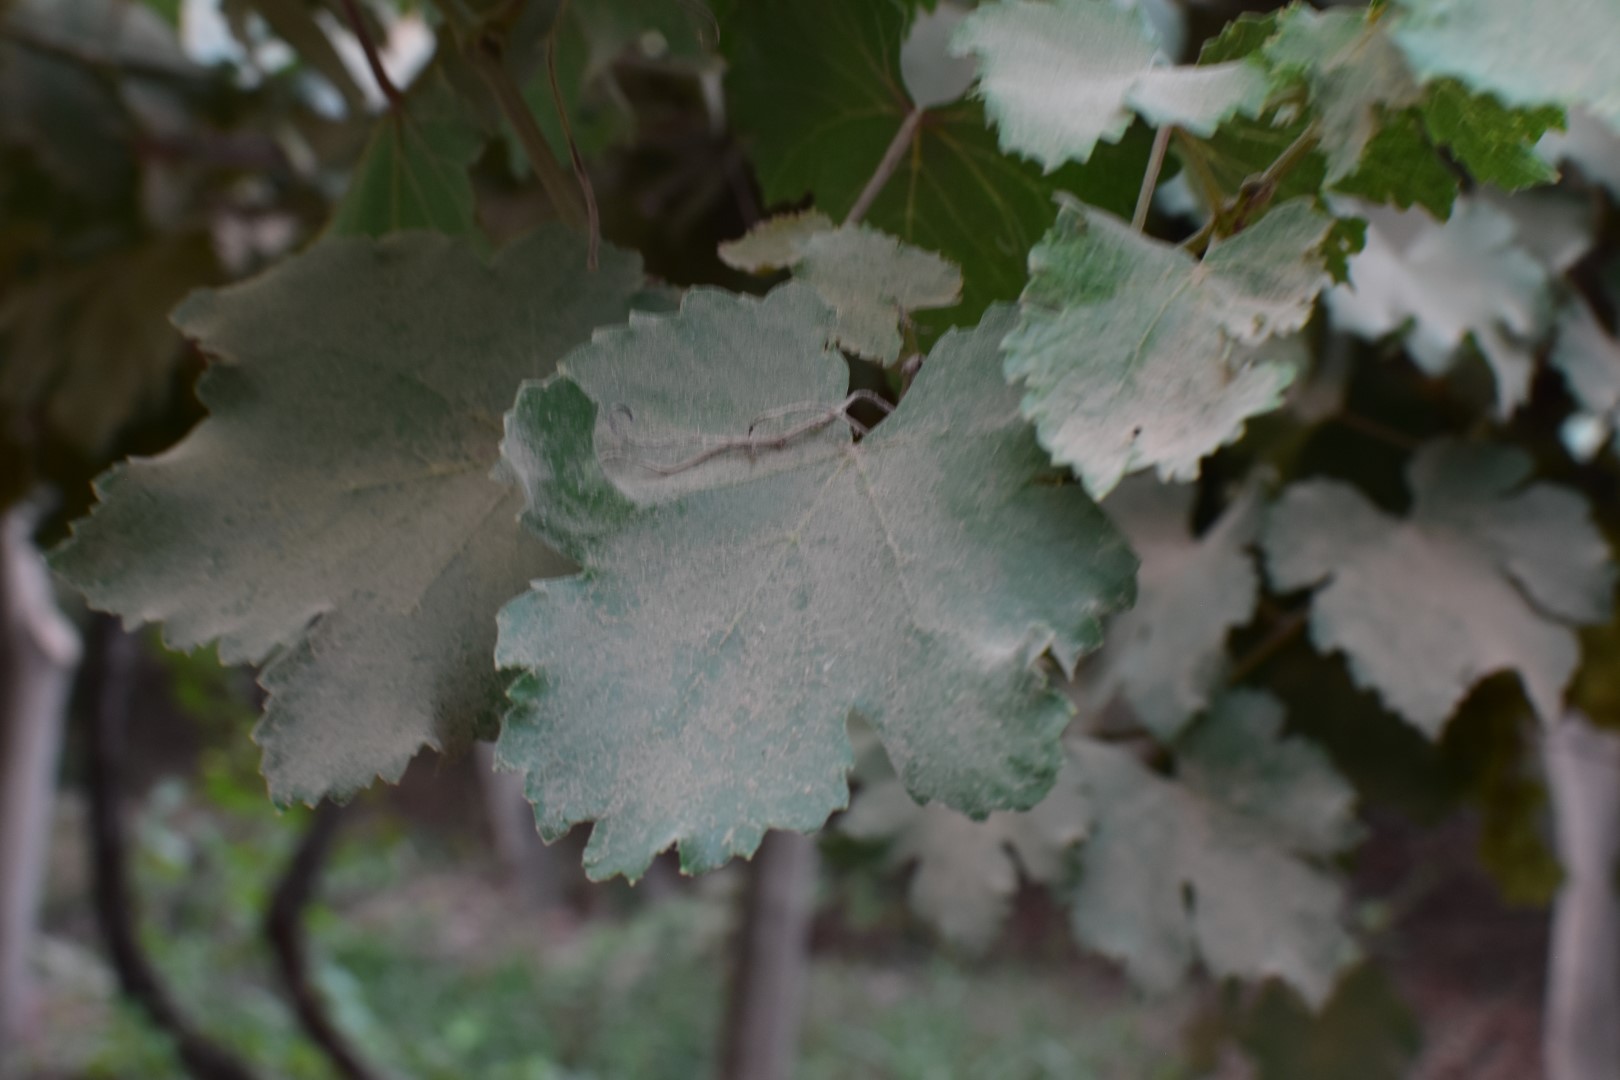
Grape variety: Kamali